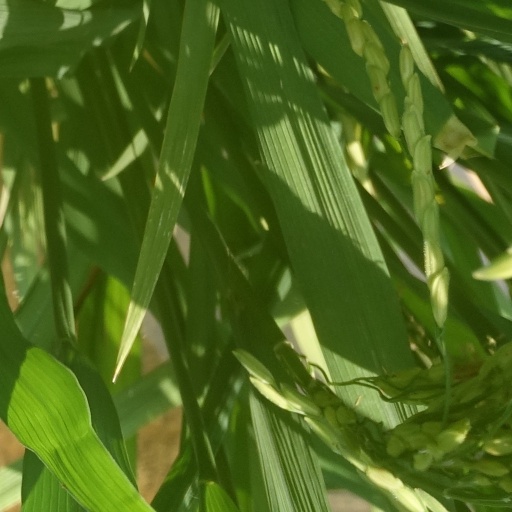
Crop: rice